Petteri Orpo

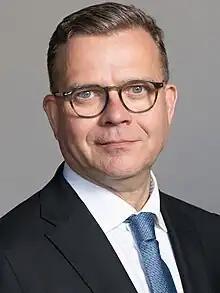
Orpo in 2023

Antti Petteri Orpo (born 3 November 1969) is a Finnish politician currently serving as the prime minister of Finland since 2023 and as the leader of the National Coalition Party since 2016. He briefly served as speaker of the Parliament of Finland after the 2023 parliamentary election.